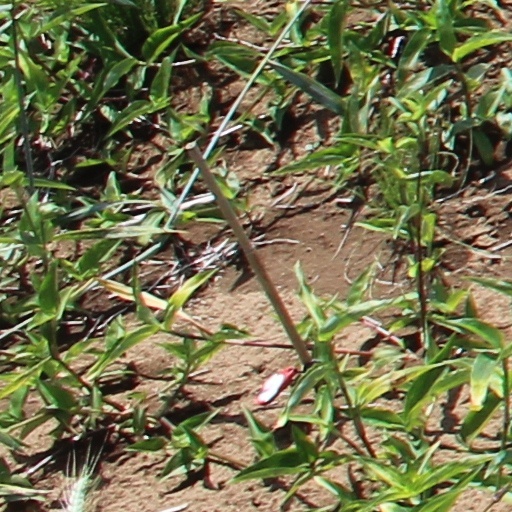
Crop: wheat